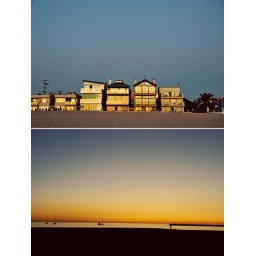
On the bike path near Marina Del Ray at sunset. The reflections of the sunset in the house windows was cool.222/365